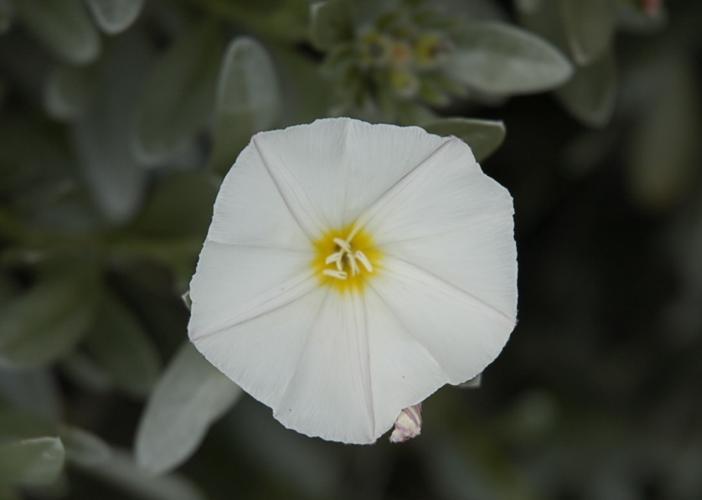
Label: silverbush